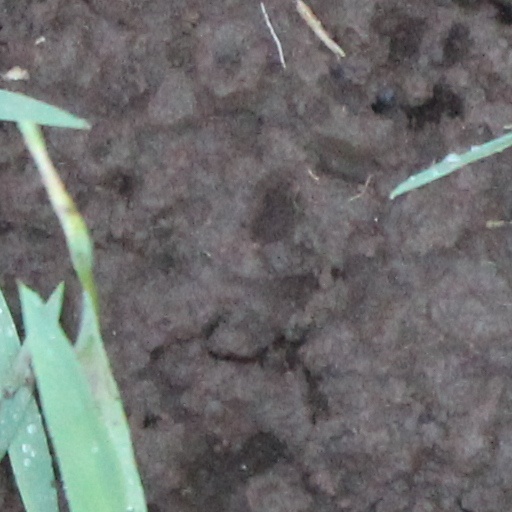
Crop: wheat